Berklee College of Music

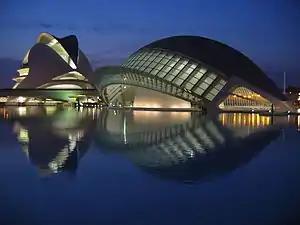
"Palau de les Arts Reina Sofía" in València, Spain, photographed at night

Berklee remained at its original location at 284 Newbury Street from its founding in 1945 to 1966, when it moved into the larger 1140 Boylston Street building, the former Hotel Bostonian. Beginning in 1972 an era of more rapid expansion began with the purchase of the Fenway Theatre and the adjoining Sherry Biltmore Hotel at 150 Massachusetts Avenue. The theater was renovated and opened as the 1,227-seat Berklee Performance Center in 1976. The former Biltmore Hotel provided additional classroom and practice room spaces and residence halls. It also houses the library, which was renamed the Stan Getz Library and Media Center in 1998. The 150 Massachusetts Avenue building is also the site of the Berklee Learning Center, which when it opened in 1993, was the world's largest networked computer learning facility for music education.